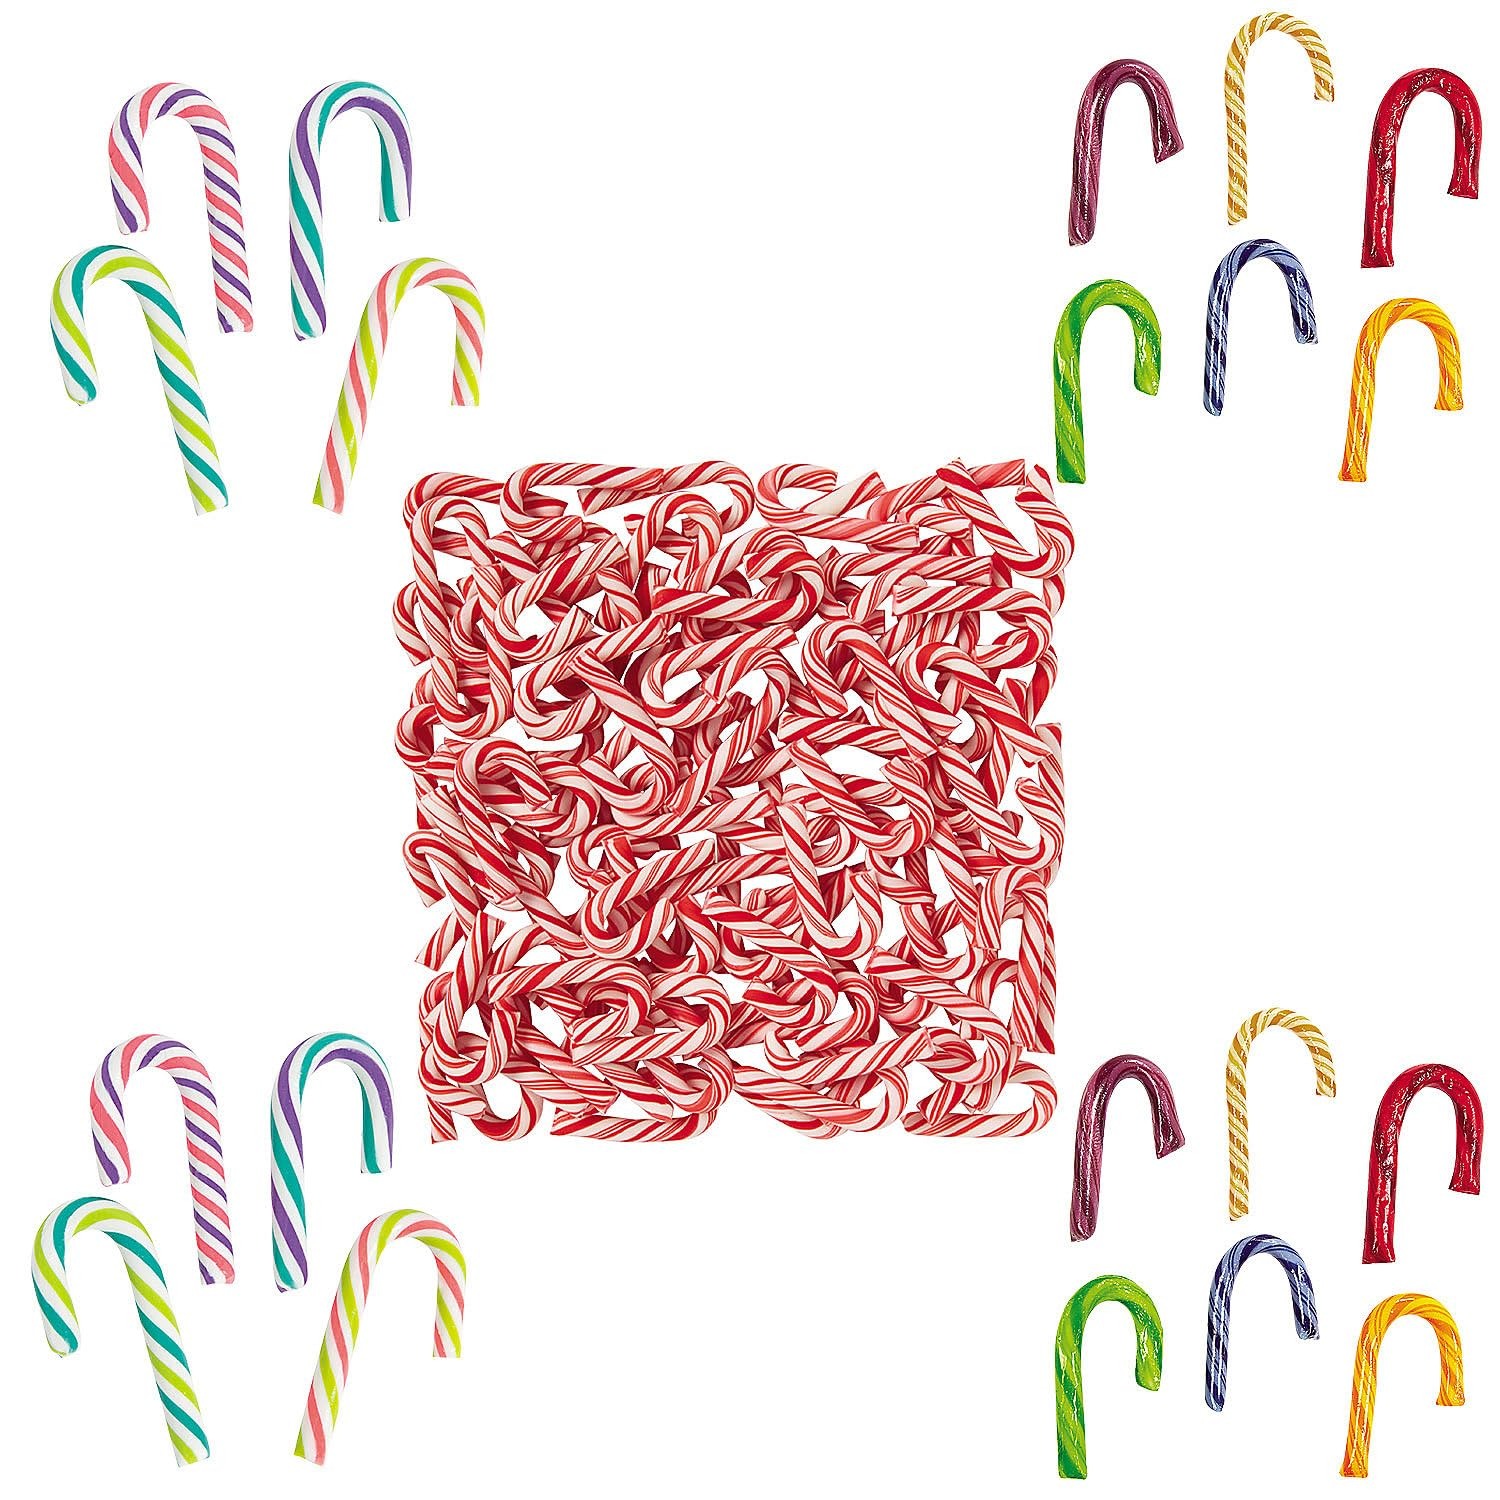
Item Name: Fun Express Mini Colorful Candy Cane Assortment - Bulk 300 Pc
Bullet Point 1: Includes: 300 pcs. per unit
Bullet Point 2: 100 Mini Peppermint Candy Canes (2" Total wt., 20 oz. Individually wrapped. Fat-free. Does not contain peanut or egg allergens.)
Bullet Point 3: 100 Colored Mini Candy Canes (2 1/2" 17 oz. Includes cinnamon, butterscotch, grape, blue raspberry, lemon and sour apple flavors. Individually wrapped. Fat-free.)
Bullet Point 4: 100 Holiday Brights Mini Candy Canes (2-1/2" Total wt., 1 lb. Watermelon, blueberry, strawberry and apple flavors. Individually wrapped. Fat-free.)
Product Description: Kids of all ages enjoy a sweet treat at a party! This bulk buy of mini candy canes is a great addition to party supplies for holiday parties or makes the perfect giveaway at Santa events. This mix of flavors and colors provides something fun for everyone!
Value: 1.0
Unit: Count

Price: 52.47